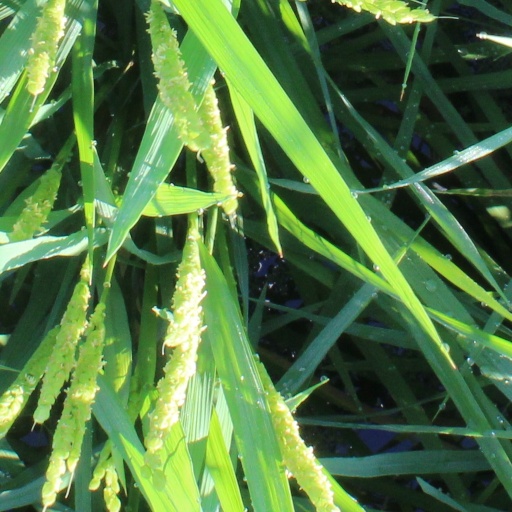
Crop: rice